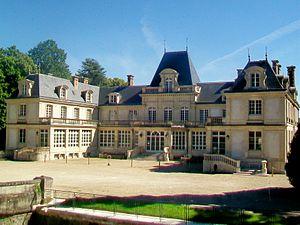
Le château de Monchy-Saint-Éloi, façade nord sur la rue_de_Caucriaumont (seule façade visible depuis la voie publique). Centre de formation pour les métiers des transports.
Monchy-Saint-Éloi est une commune française située dans le département de l'Oise en région Hauts-de-France. Ses habitants sont appelés les Monchyssois et les Monchyssoises.